Jetta (musician)

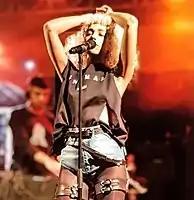
Jetta performing live

Jetta (full name Jetta John-Hartley) is a singer-songwriter and record producer from Liverpool who is based in London.